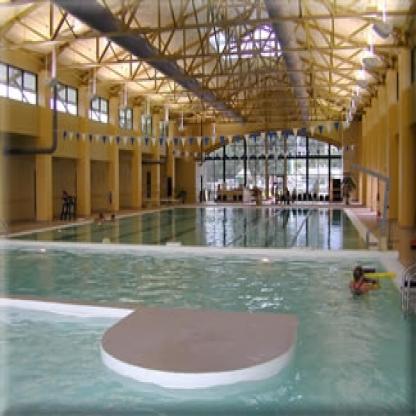
Scene: Indoor